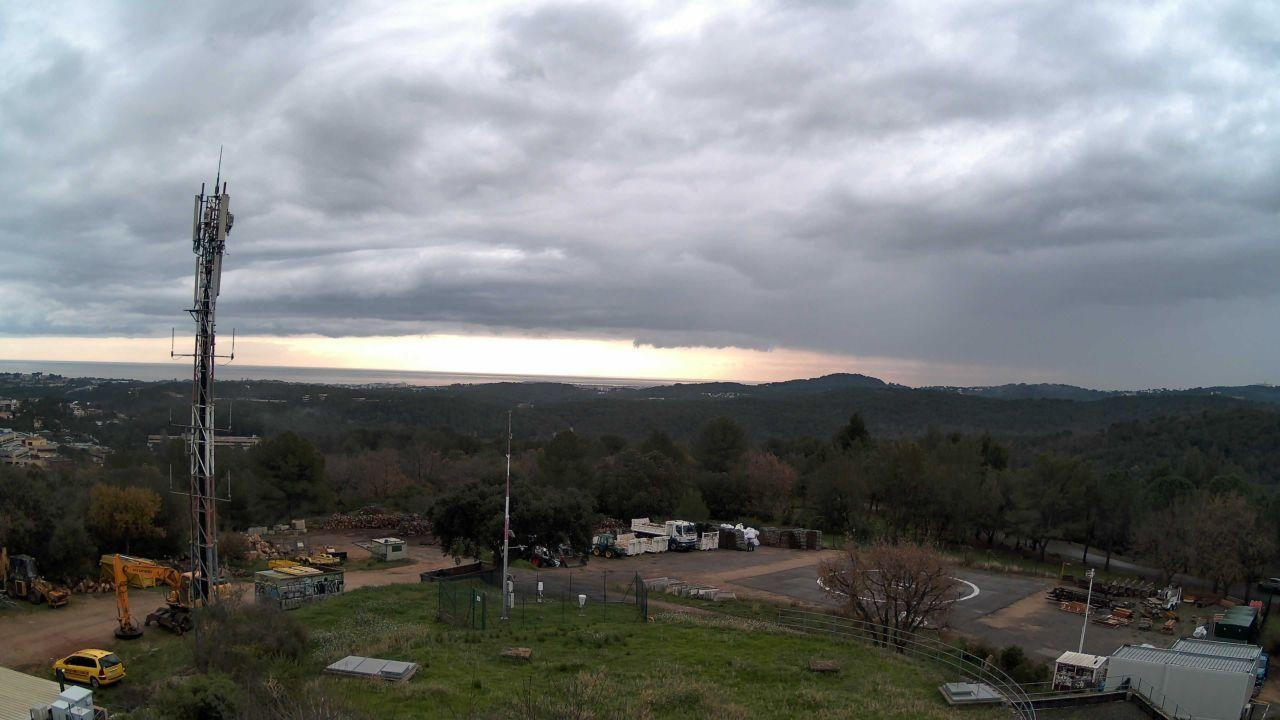
Fire: no
Smoke: no